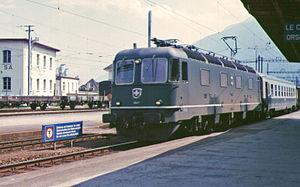
Les Re 6/6 sont une série de locomotives électriques des chemins de fer fédéraux suisses.